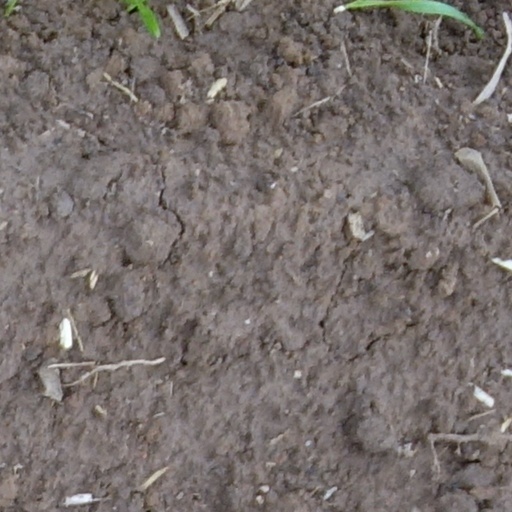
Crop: wheat